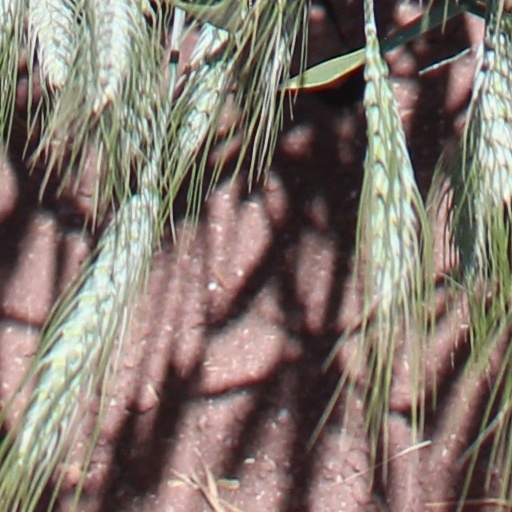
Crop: wheat